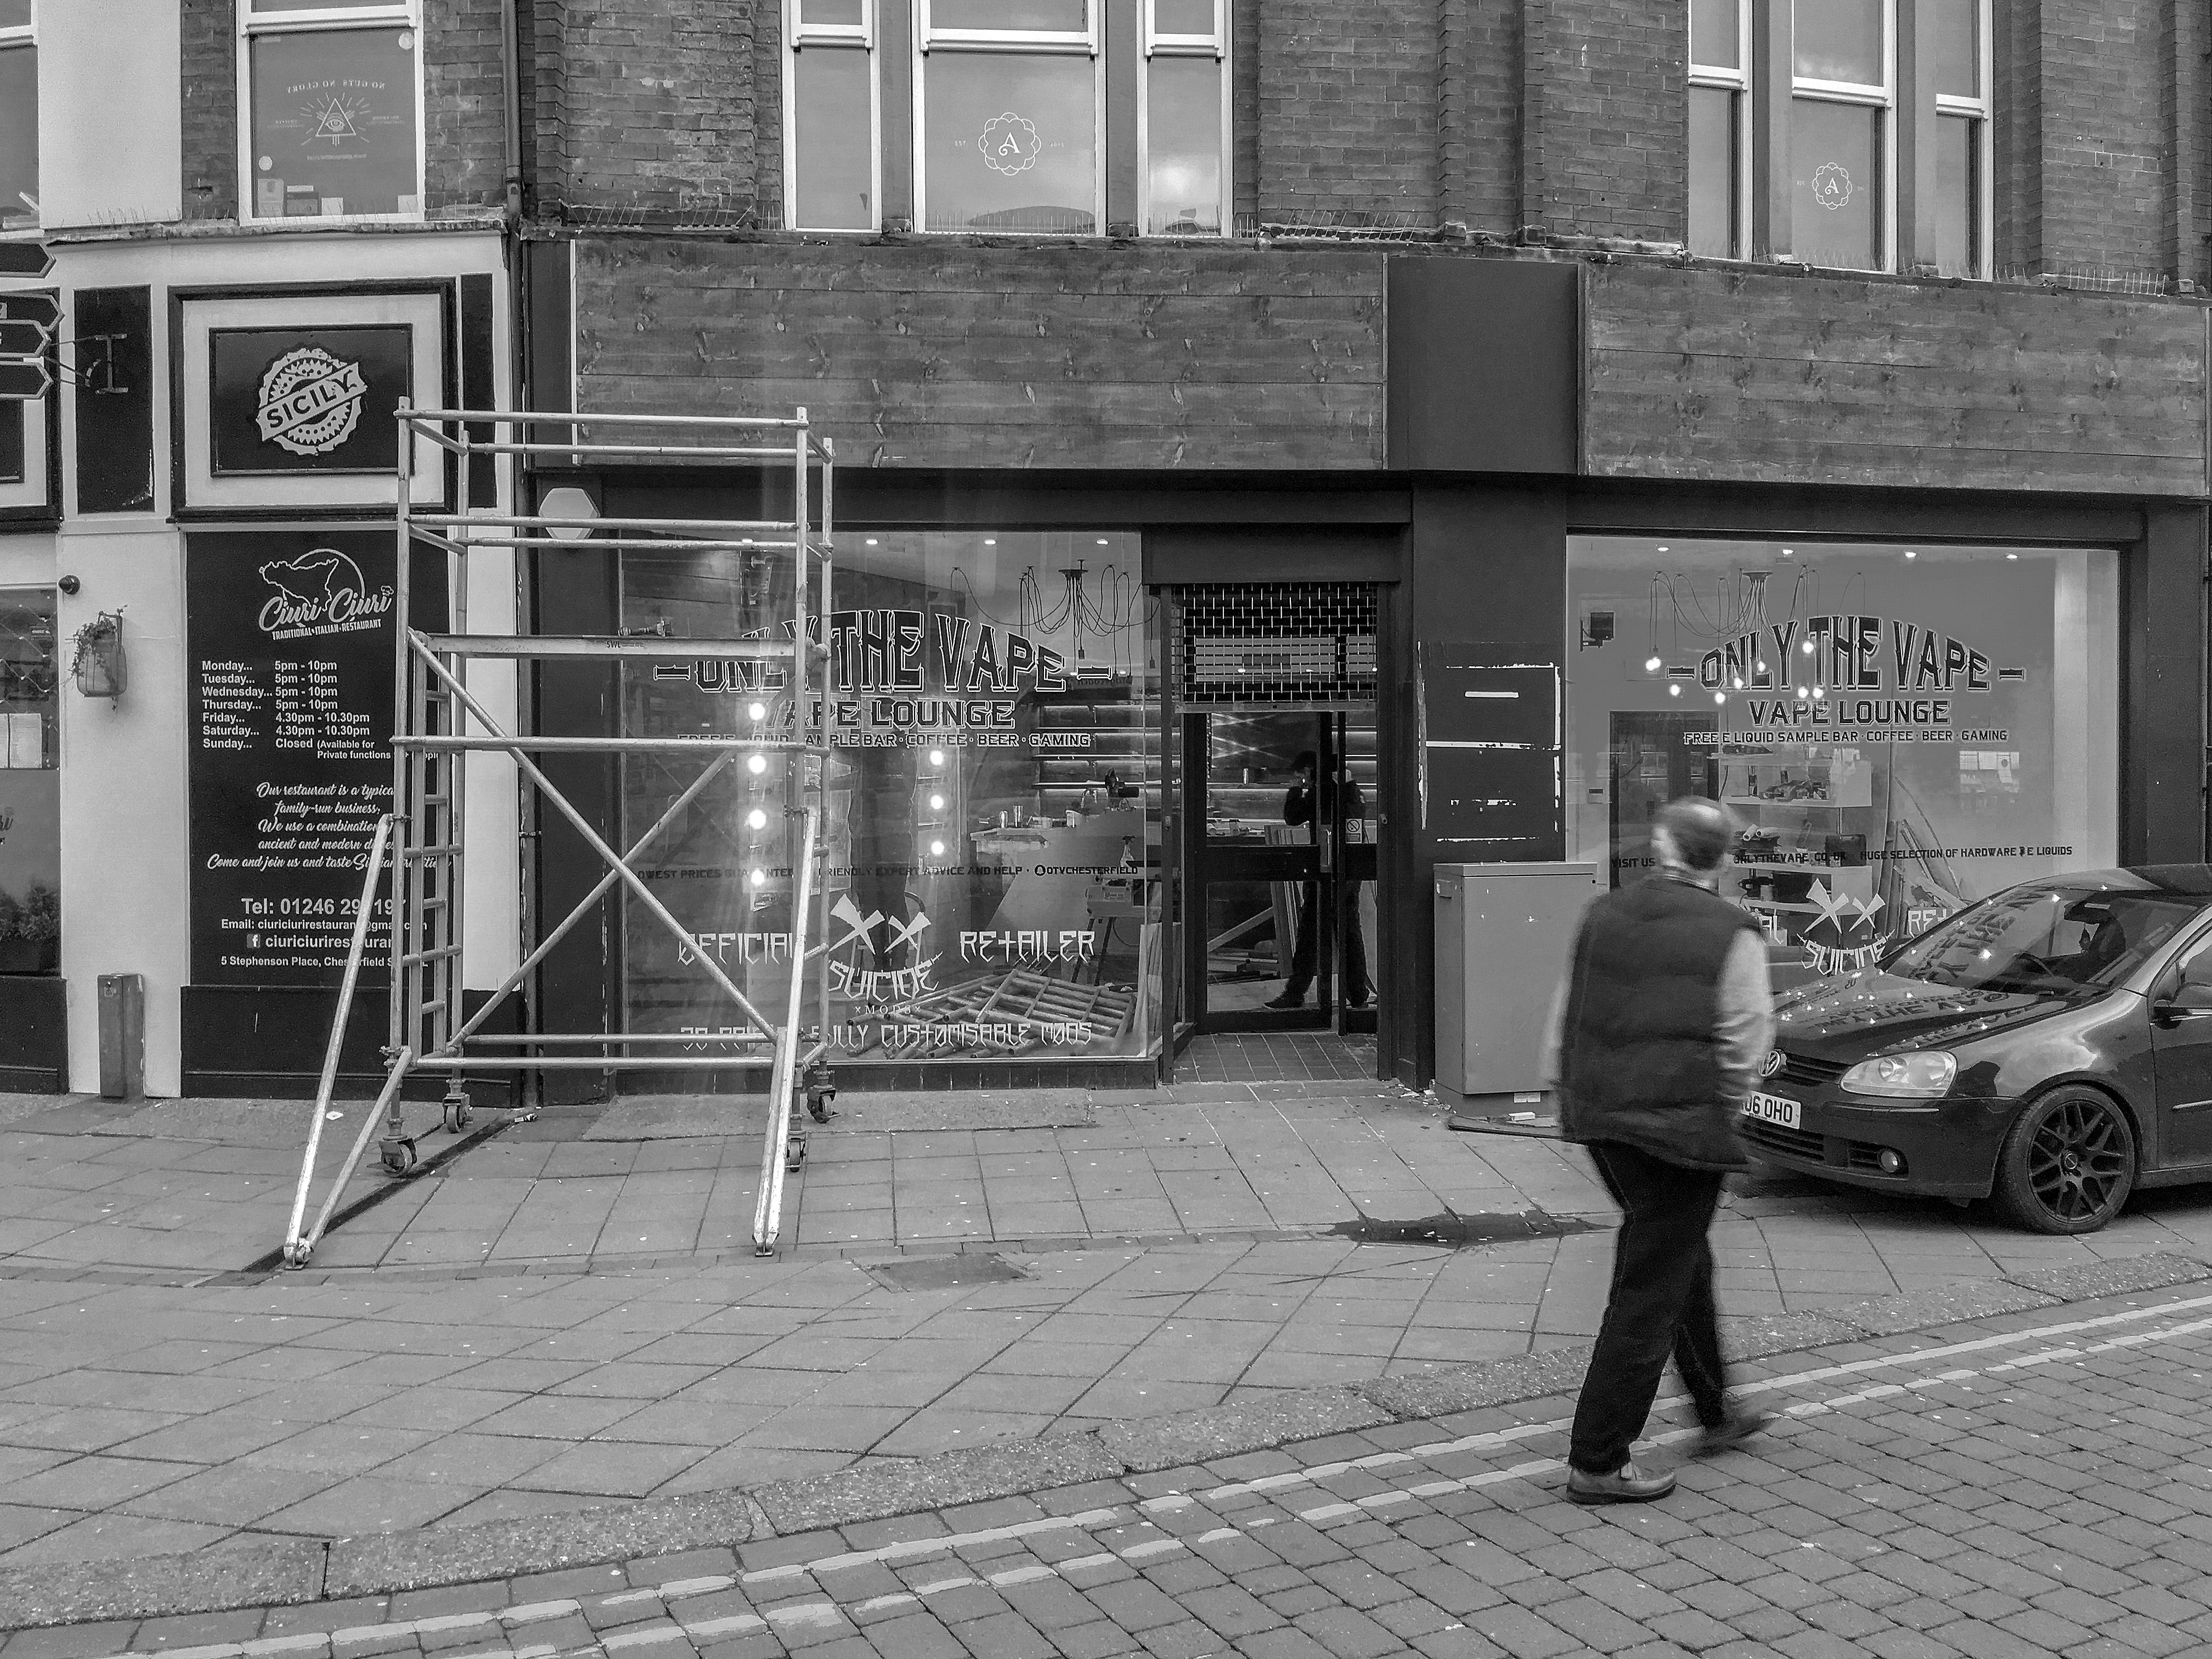
chesterfield, derbyshire, uk, black, white, black and white, street, urban area, monochrome, town, snapshot, monochrome photography, standing, photography, car, vehicle, architecture, building, infrastructure, sidewalk, luxury vehicle, road, city, pedestrian, road surface, facade, style, downtown, family car, city car